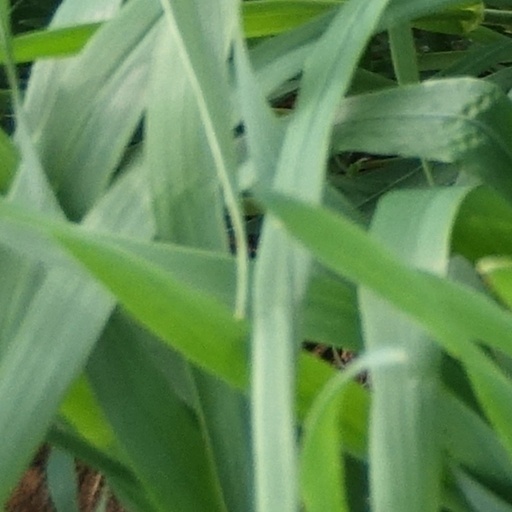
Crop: wheat